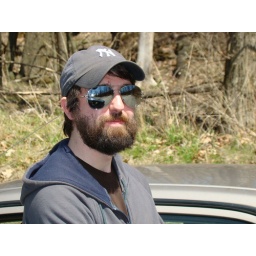
road is closed, have to find a way around the mountain